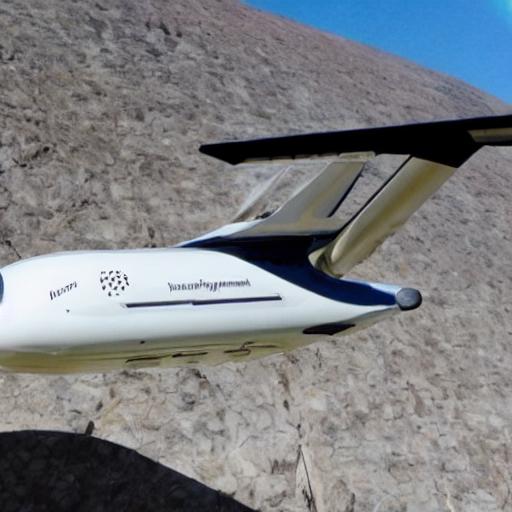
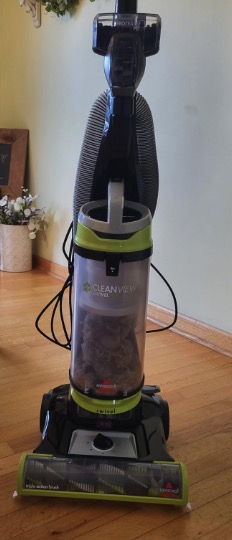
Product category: items_vacuum
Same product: no